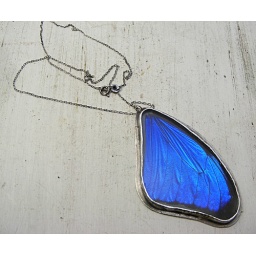
This butterfly wing is encased in a glass and sterling silver bezel to create this lovely necklace.